Gerhard Bersu

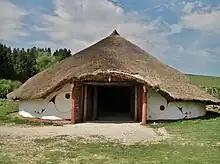

Following his forced resignation from the German Archaeological Institute and the worsening anti-Semitic laws in Germany Bersu emigrated to Britain with his wife in 1937.